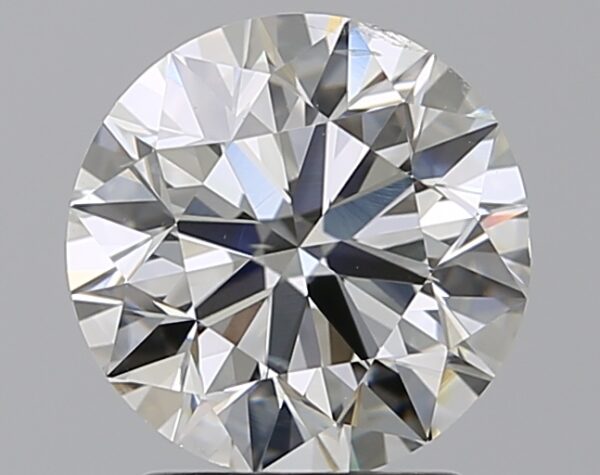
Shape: round
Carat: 2
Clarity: SI1
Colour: H
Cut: EX
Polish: EX
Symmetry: EX
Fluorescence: N
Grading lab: GIA
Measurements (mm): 7.96 x 8.01 x 5.03